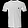
Label: T - shirt / top